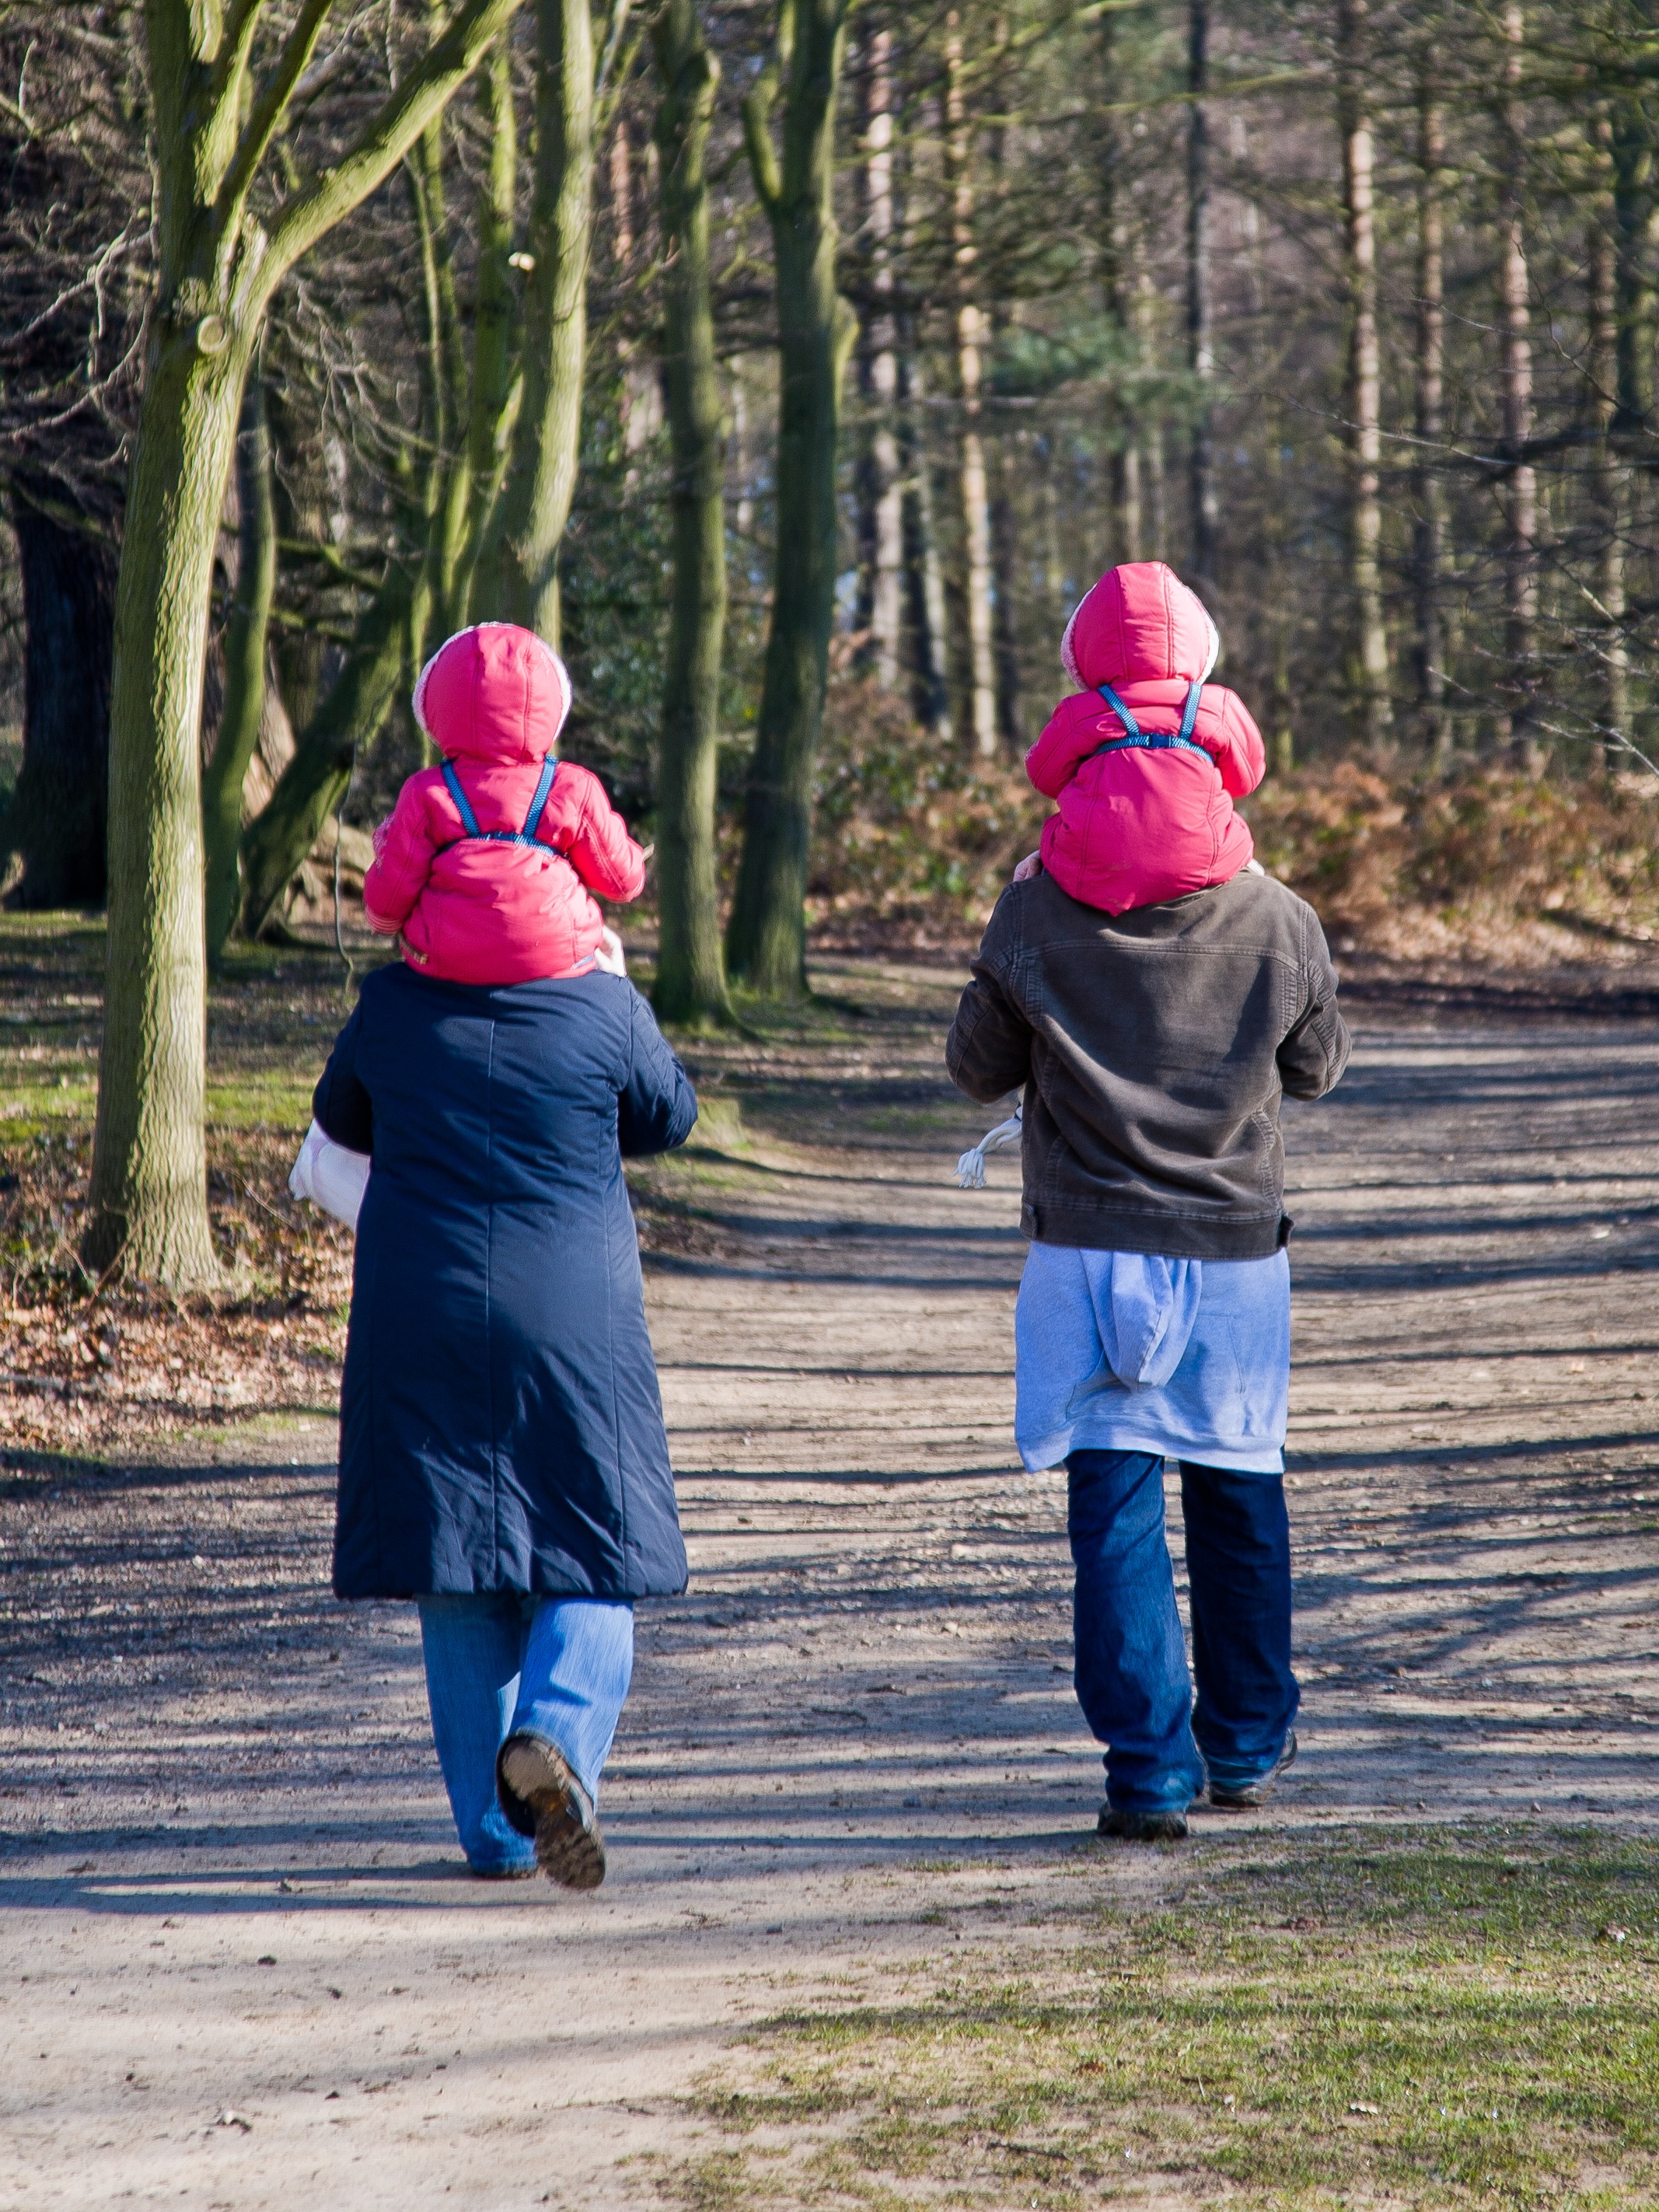
walking, person, people, love, spring, autumn, father, child, together, lifestyle, family, children, mother, toddler, parents, twins